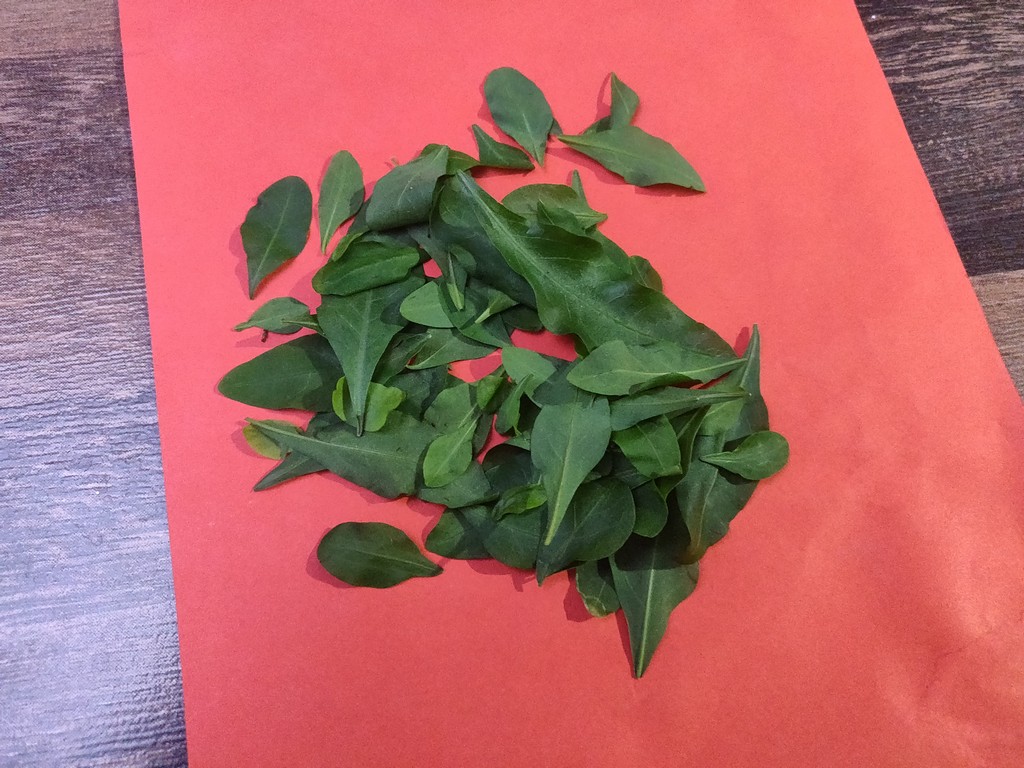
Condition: Healthy
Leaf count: multiple
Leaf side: unknown